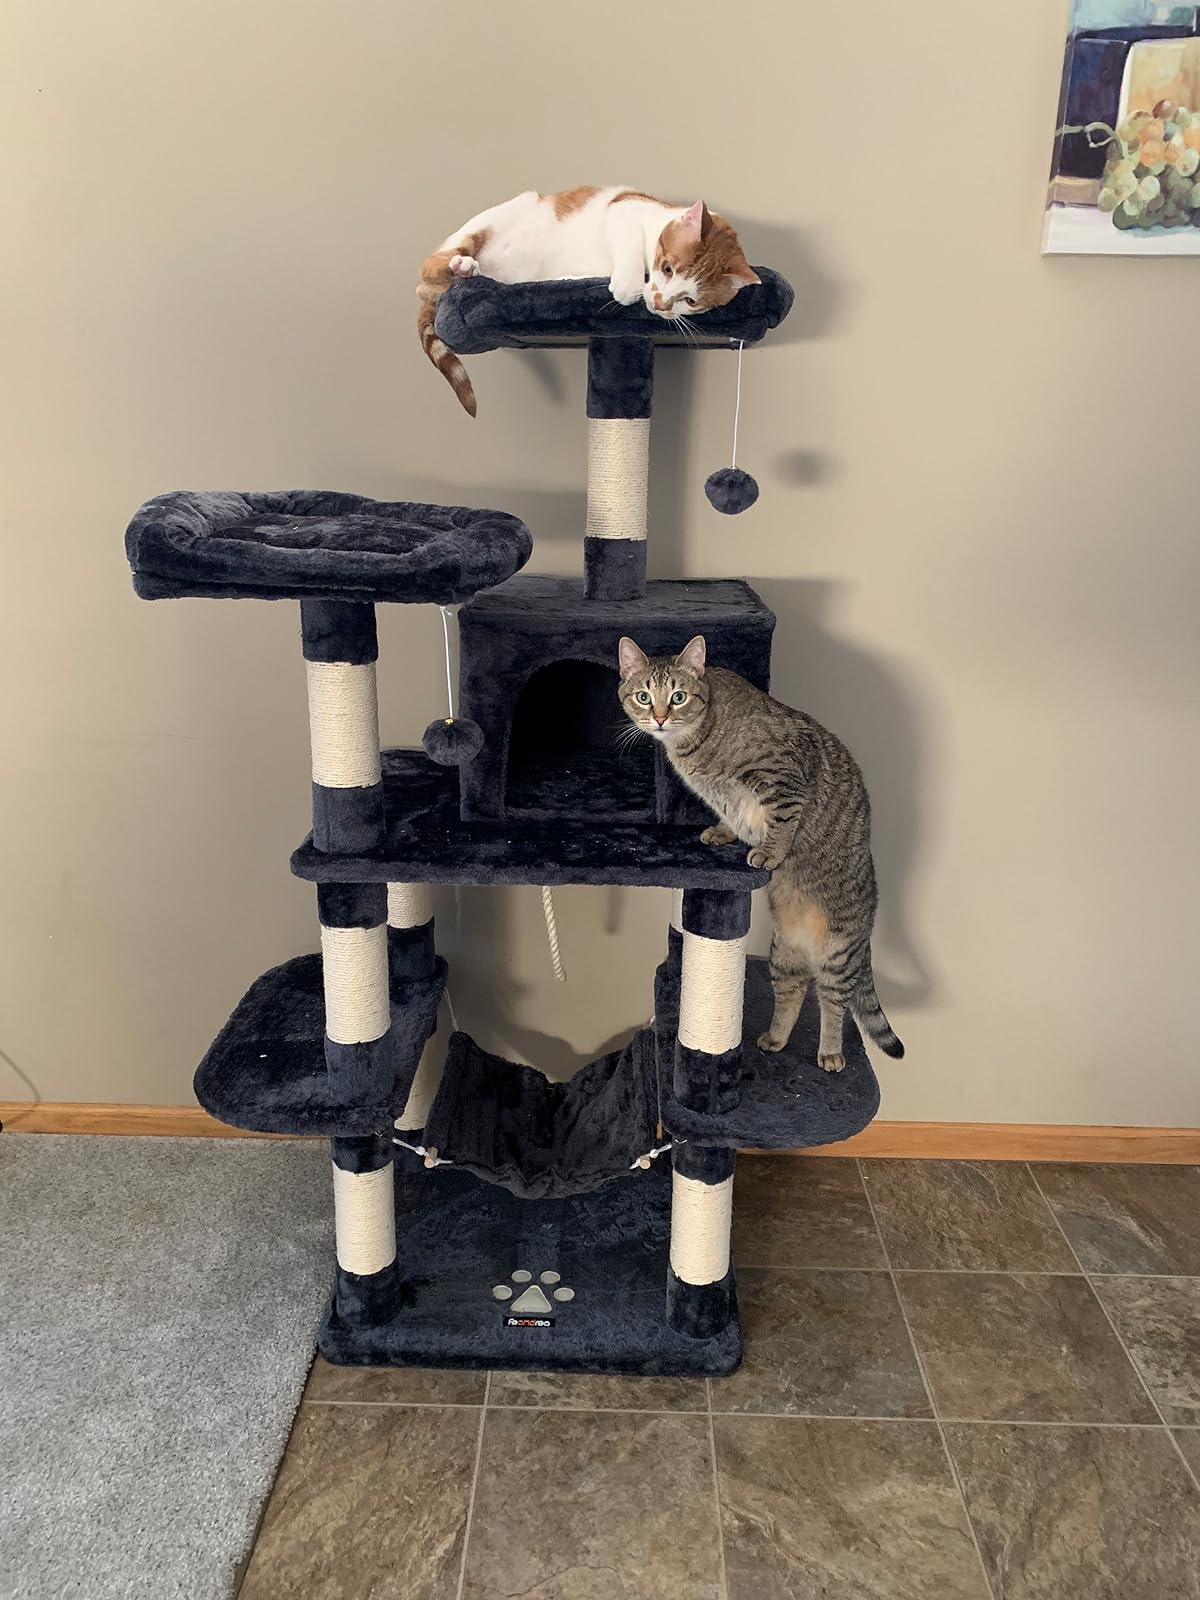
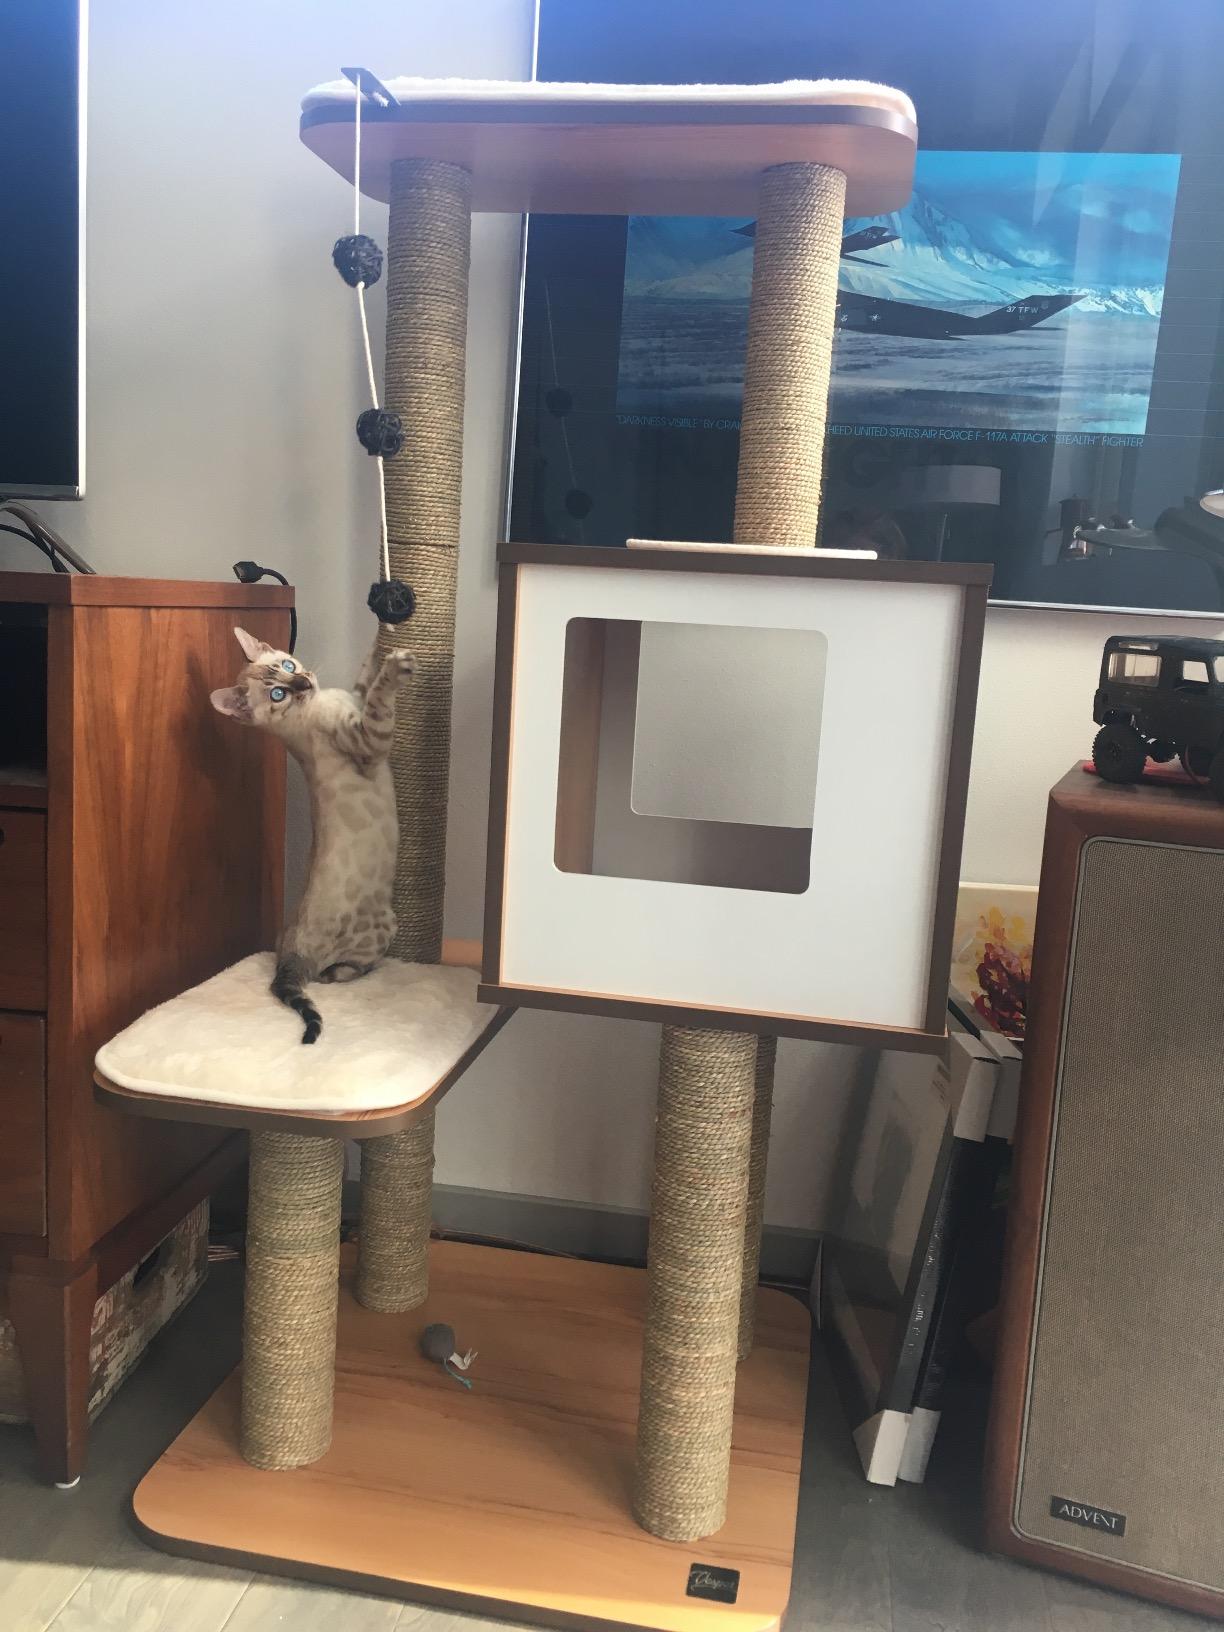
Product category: items_cat tree
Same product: no